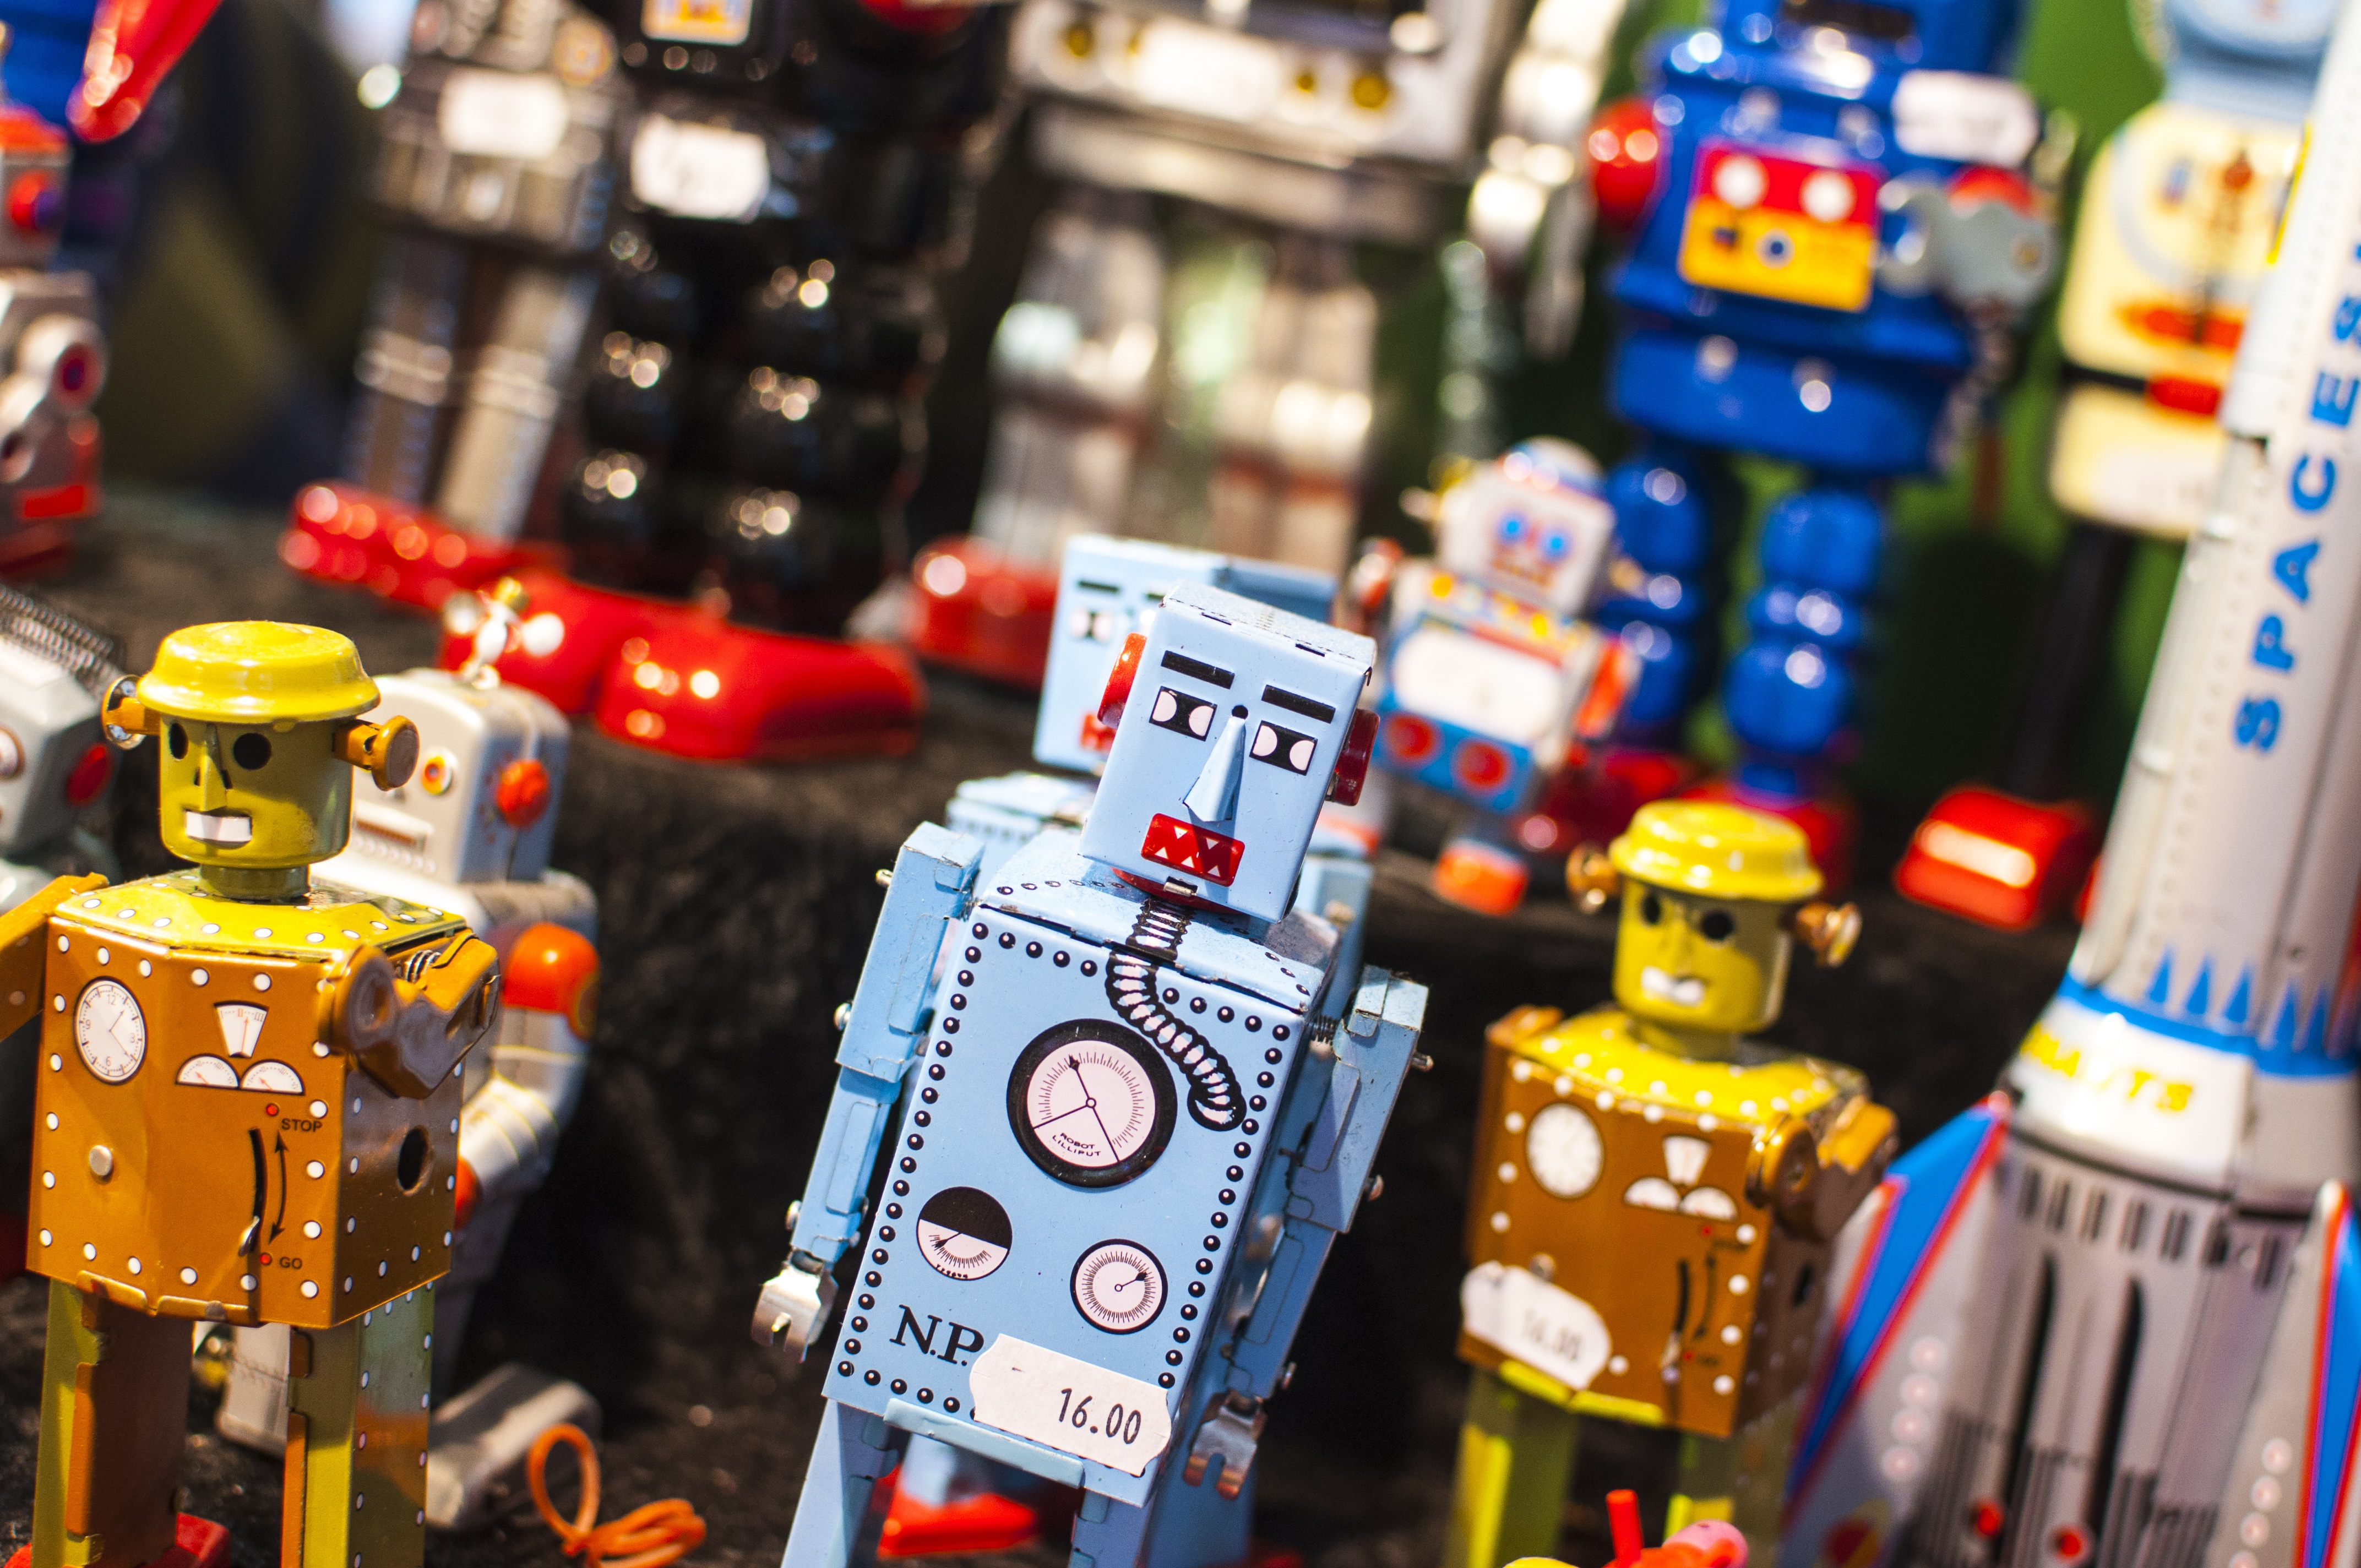
play, toy, colors, tiny, toys, lego, robot, androids